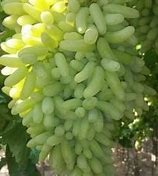
Label: grape